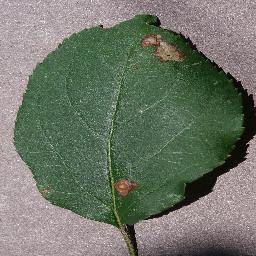
Label: Apple___Black_rot